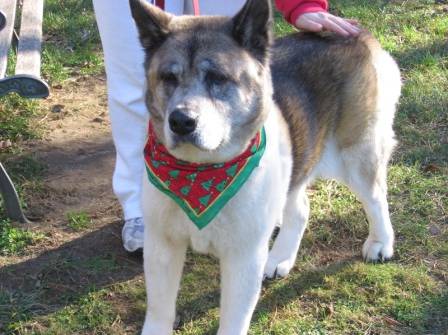
Label: dog